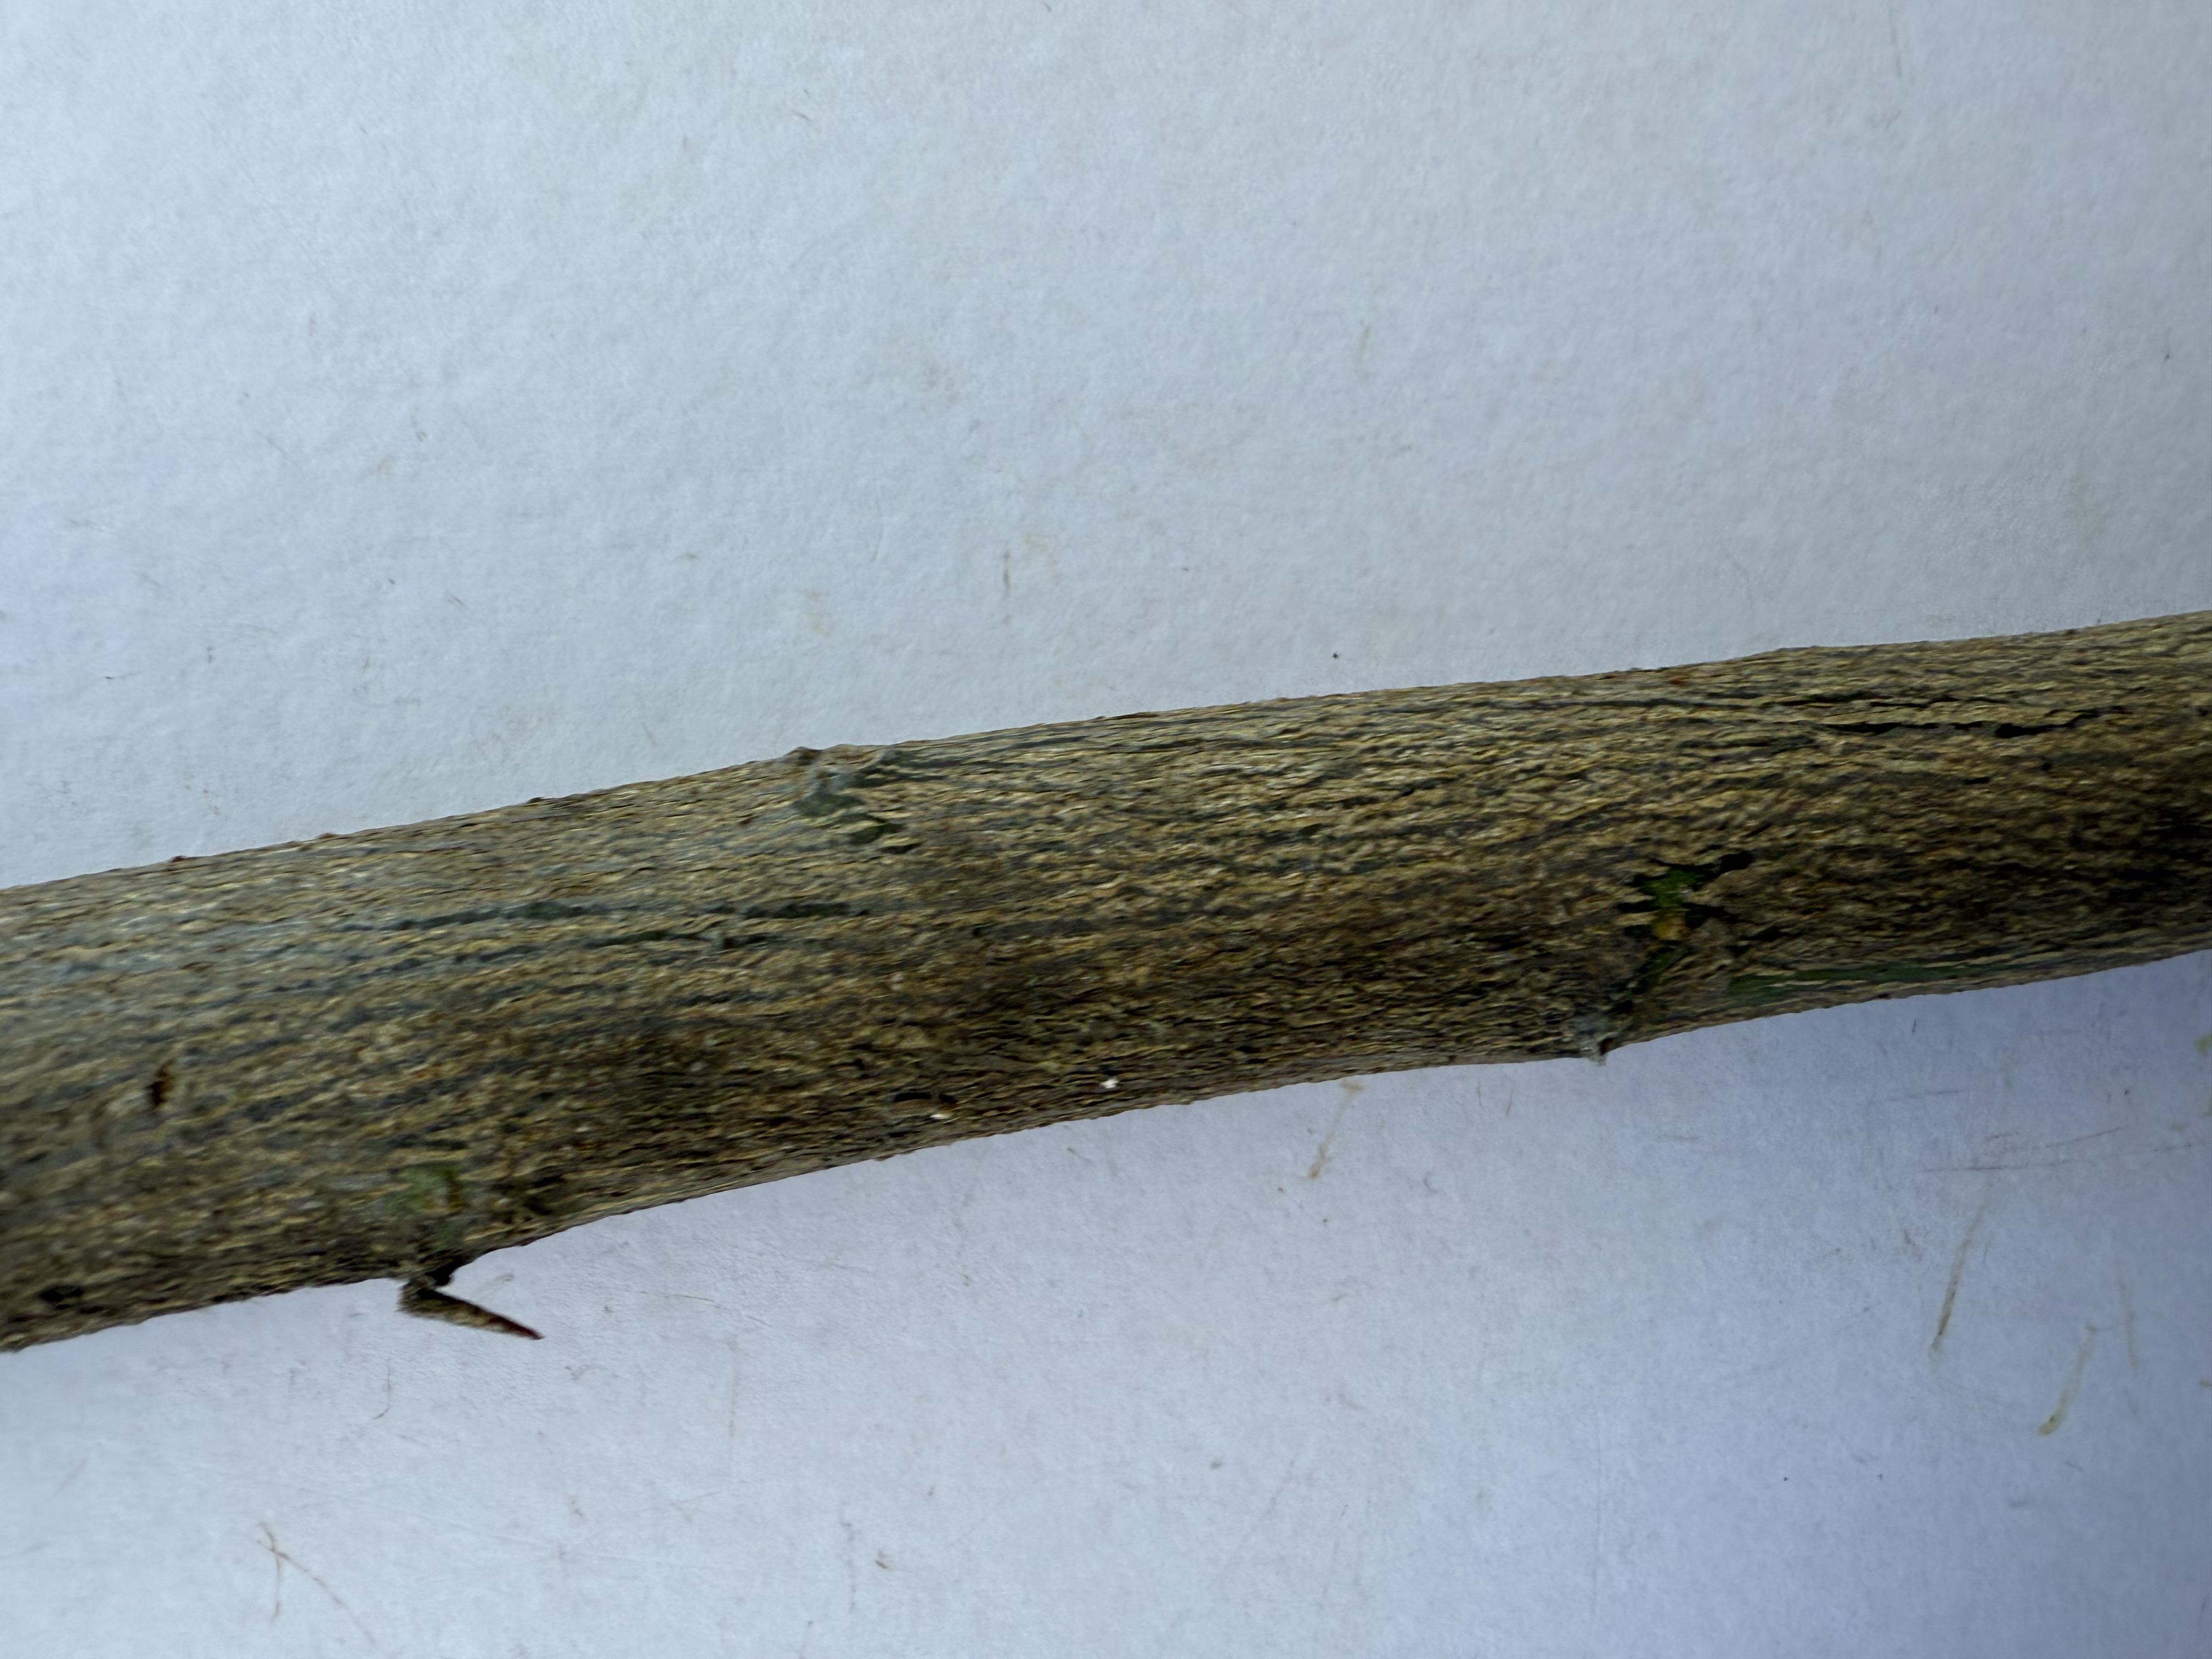
Variety: Lemon